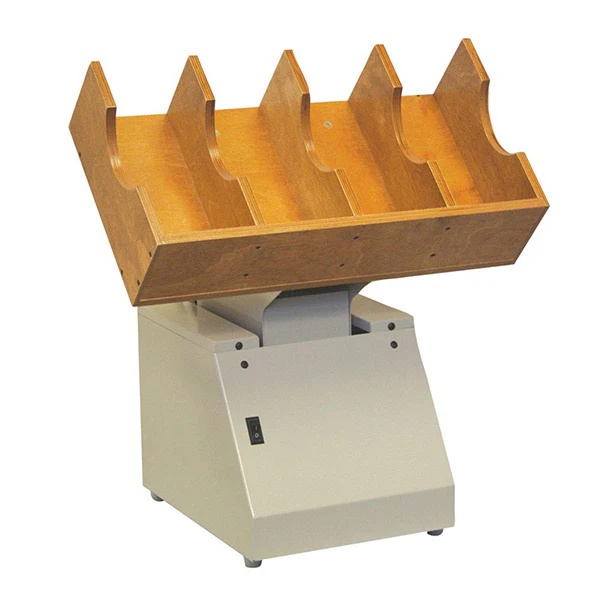
Lassco Wizer LJ-6 Multi-Bin Table Top Paper Jogger
Basic Specs Deck Type: Multi-Bin Number of Bins: 4 Tray Size: 18.5" x 10" x 4" Individual Pocket Size: 4" x 4" x 9.5" Perfect for banks and mail rooms
Brand: Lassco
Category: Office Supplies > Paper Handling > Paper Joggers